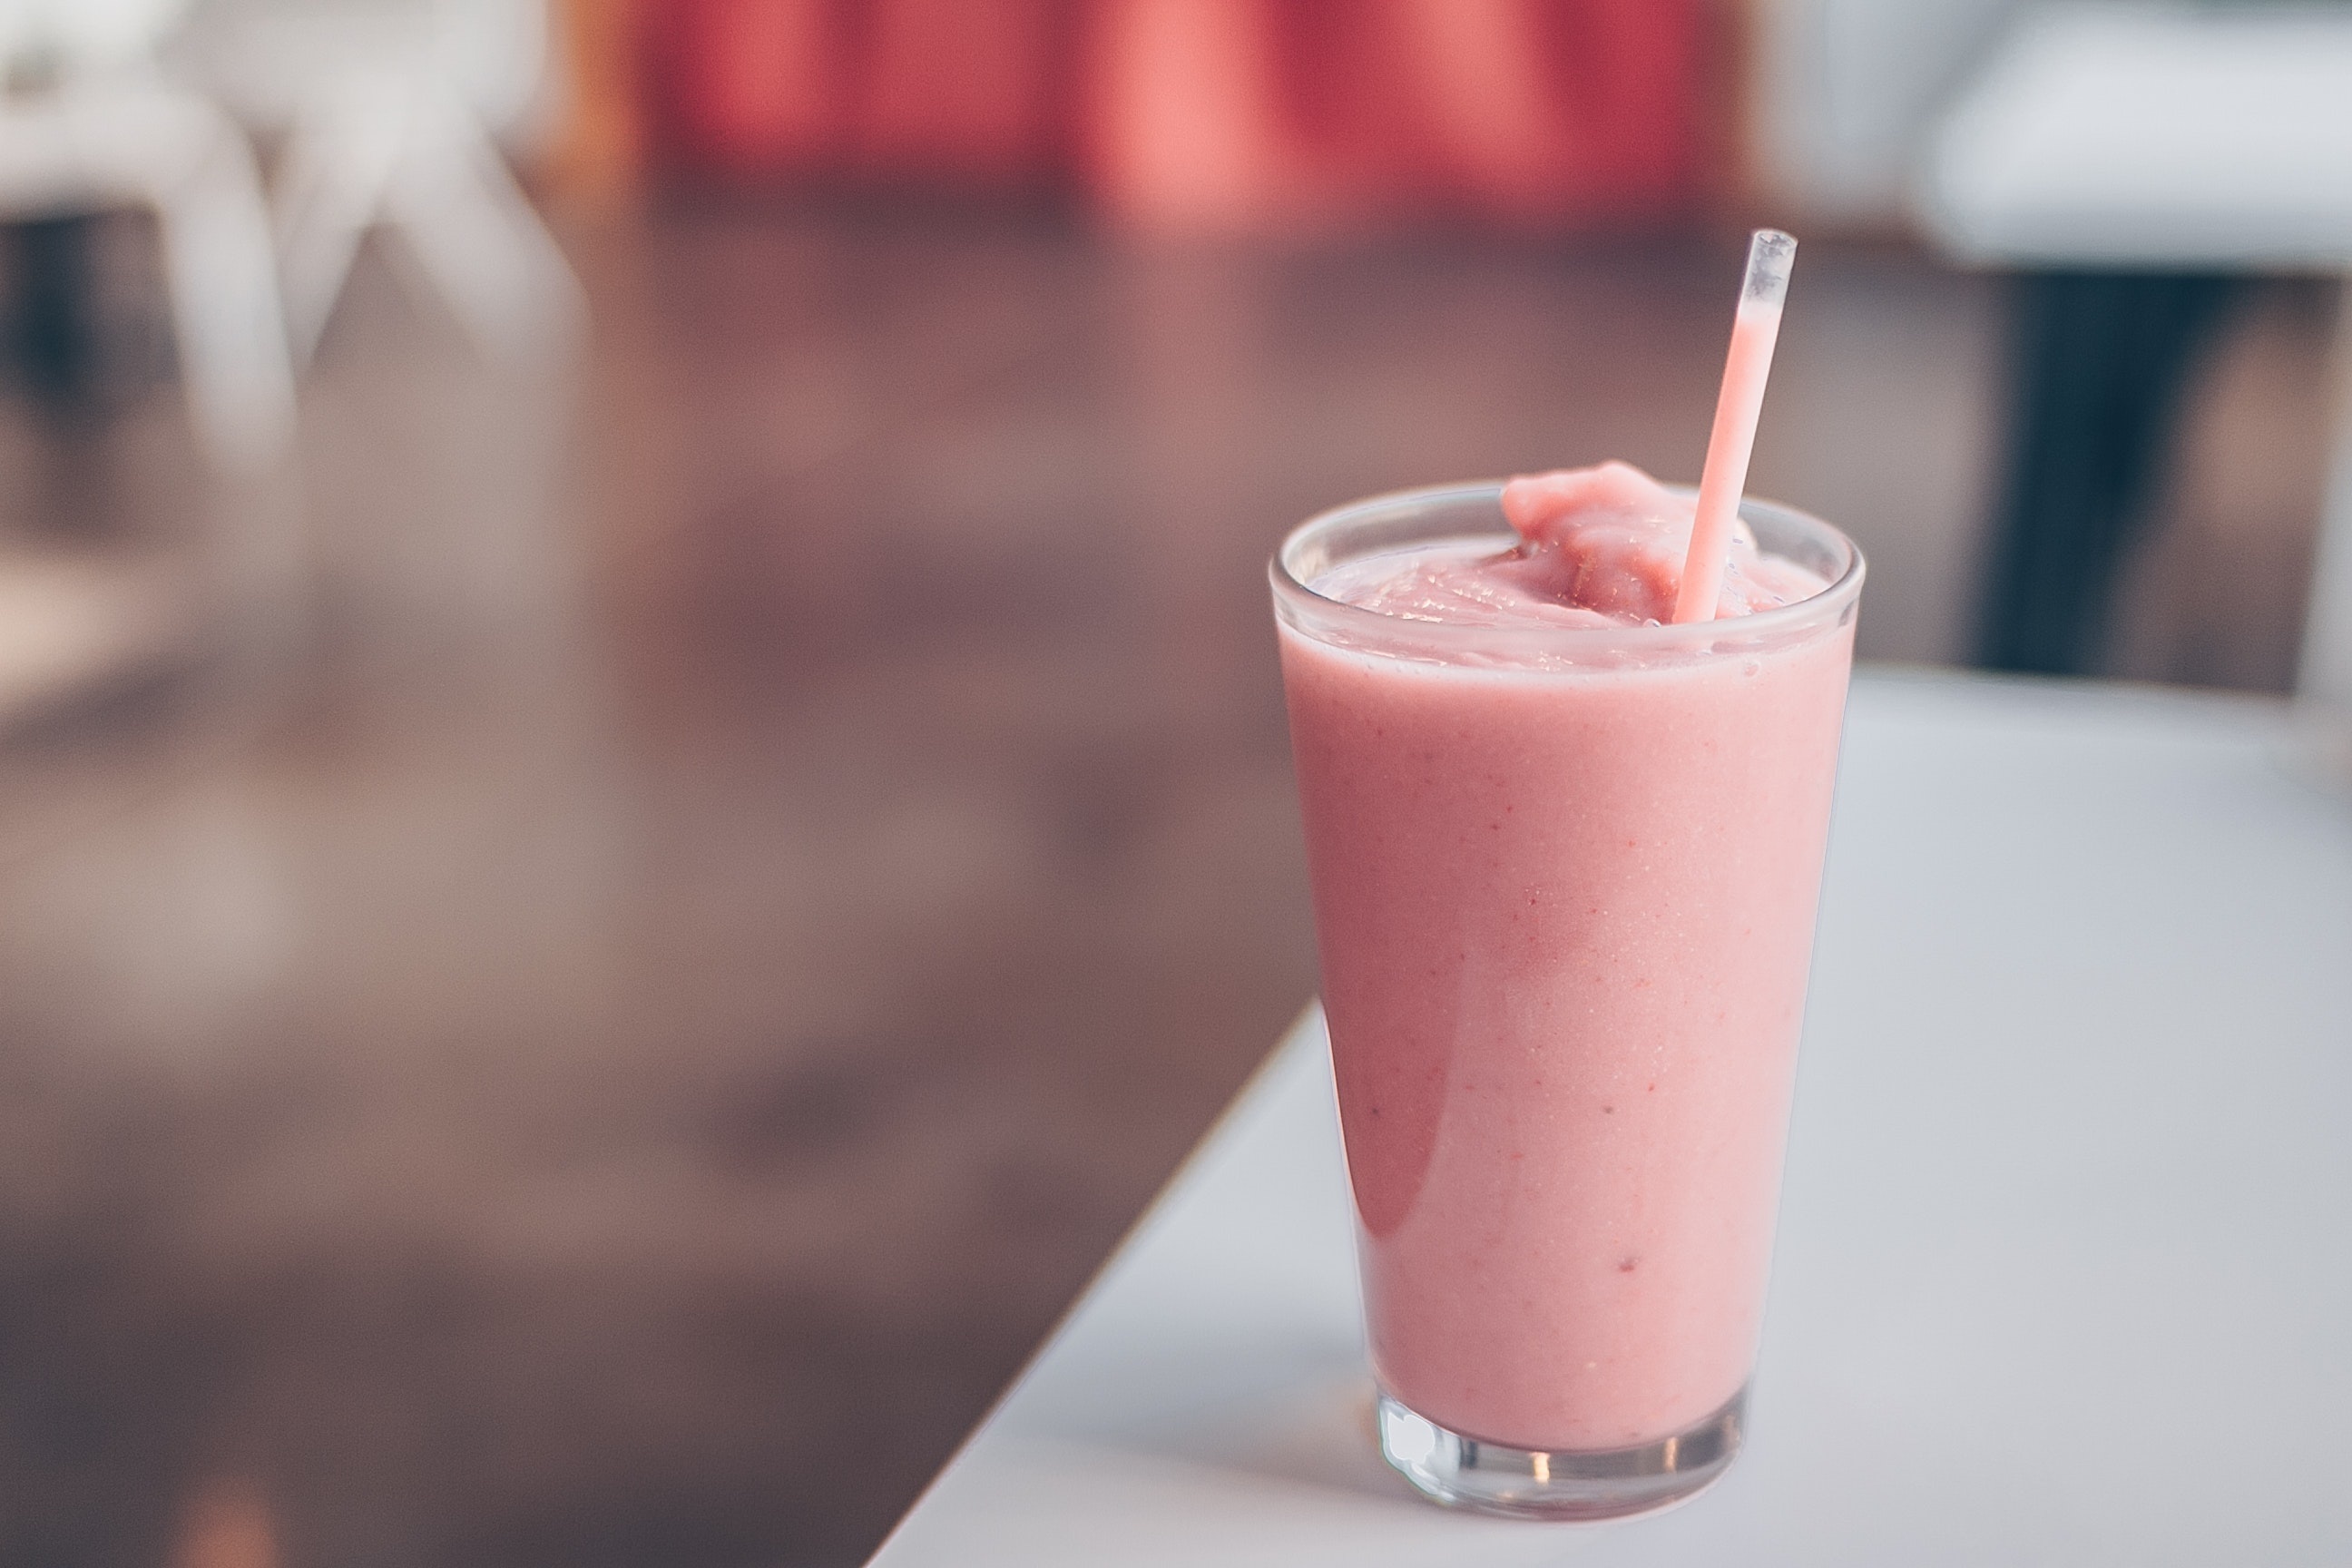
food, drink, milkshake, smoothie, non alcoholic beverage, health shake, batida, ingredient, dessert, cuisine, juice